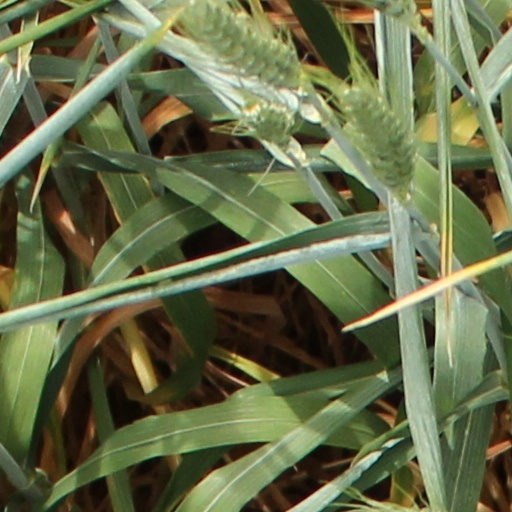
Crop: wheat